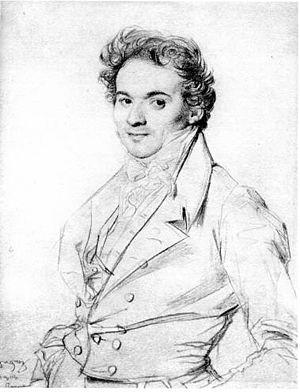
mine de plomb 19 x 15 1818
Jean Alaux, dit « le Romain », né à Bordeaux le 15 janvier 1786 et mort à Paris le 2 mars 1864, est un peintre français.